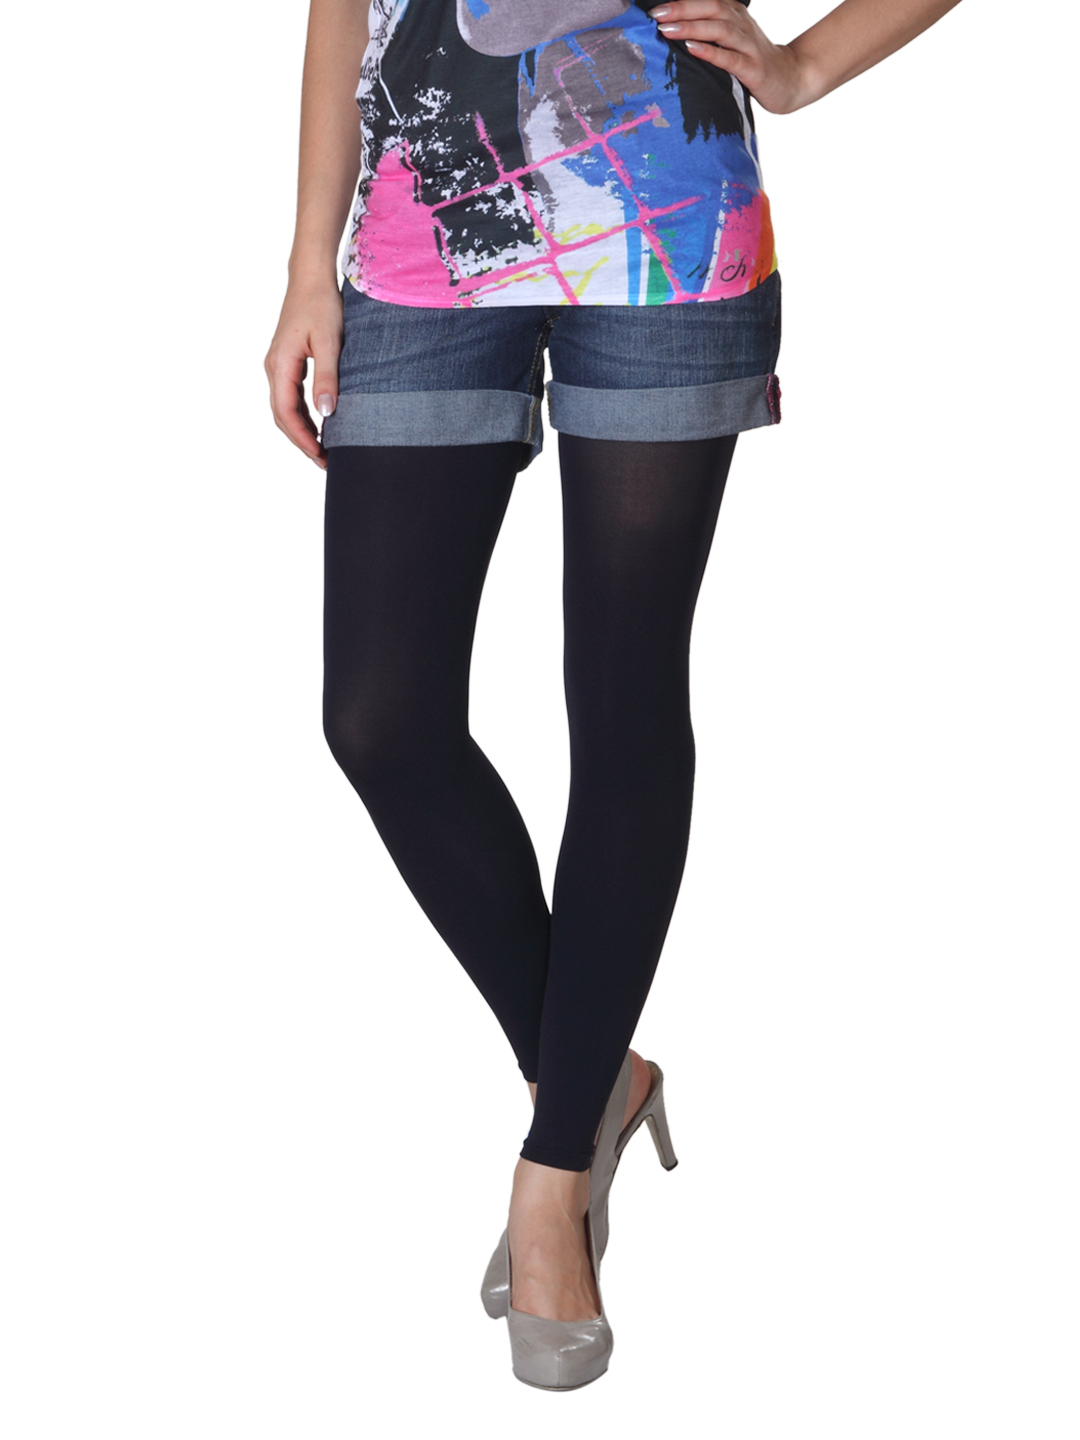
Femella Women Navy Blue Leggings
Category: Apparel / Bottomwear / Leggings
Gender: Women
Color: Navy Blue
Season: Fall 2012
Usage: Casual